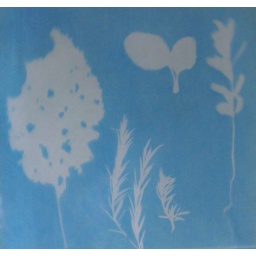
4x4&amp;quot; Sunprint paper. Photo taken while under-developed in water rinse. I wanted to capture the lovely paler blue impressions.